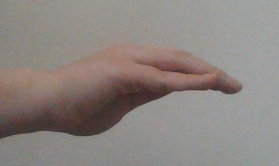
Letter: haa